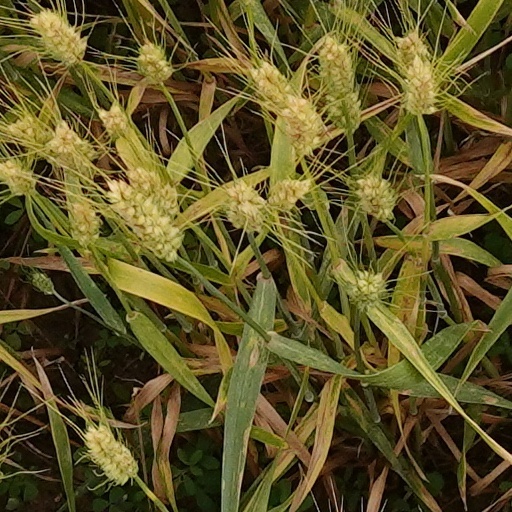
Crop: wheat